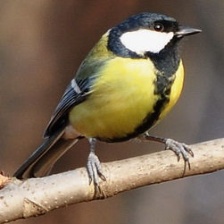
Species: PARUS MAJOR
Scientific name: PARUS MAJOR
ImageNet parent category: chickadee